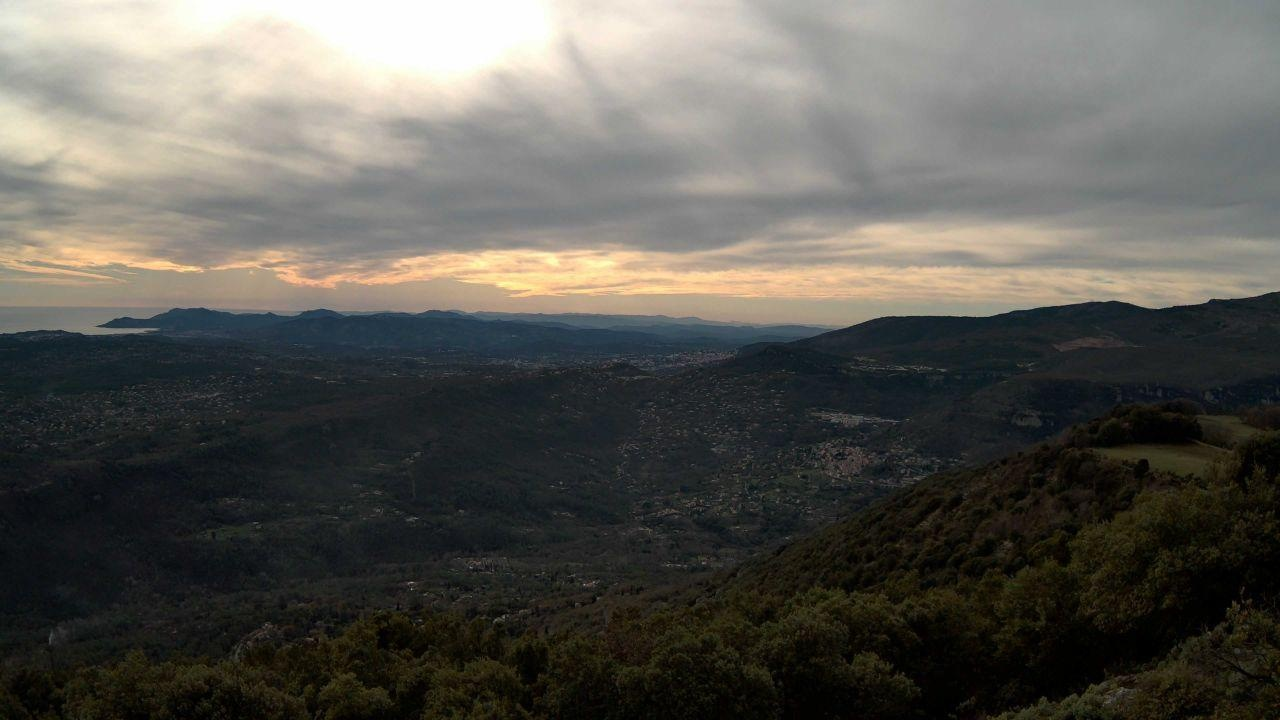
Fire: no
Smoke: yes